Petersburg, Georgia

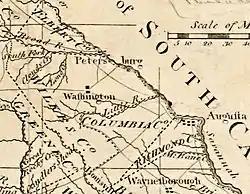
Upper Savannah River showing Augusta and Petersburg, Georgia in 1795

Petersburg, Georgia was an upriver market town located in Wilkes County, Georgia, United States (now Elbert County). Now defunct, it was named after Petersburg, Virginia, and founded by Dionysius Oliver in 1786 to serve the rapidly growing Broad River Valley region of Georgia.